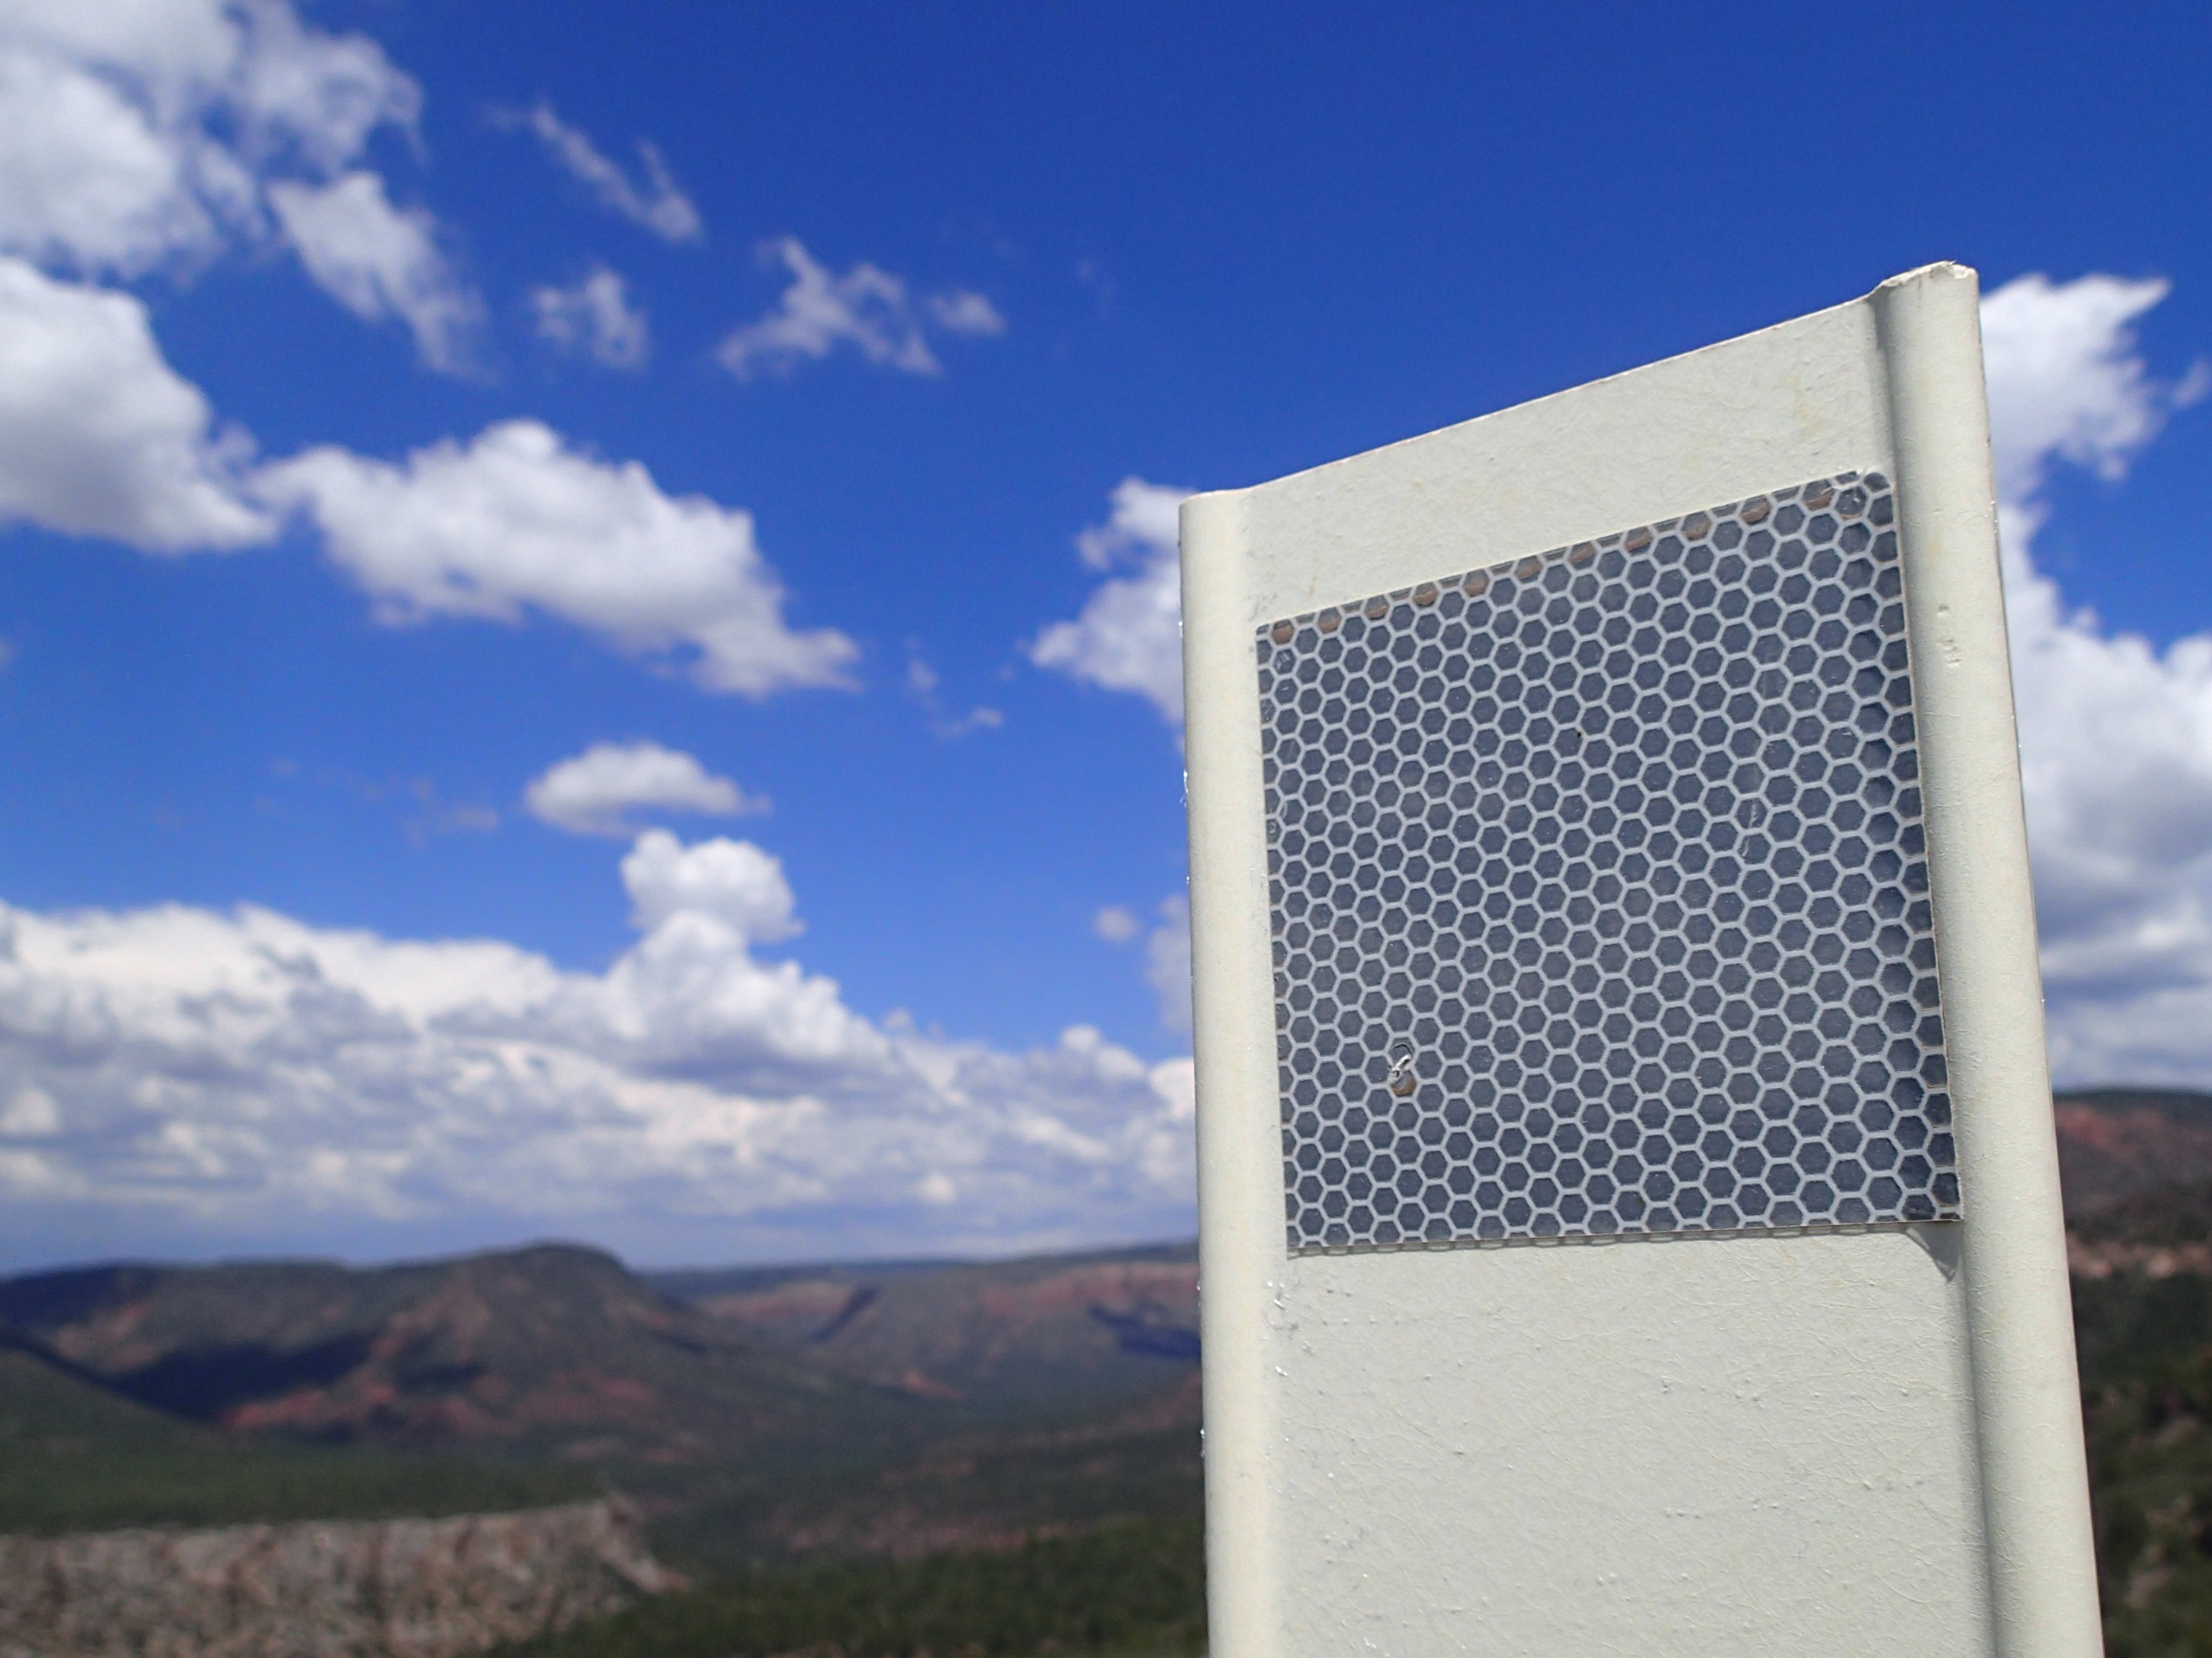
sky, signage